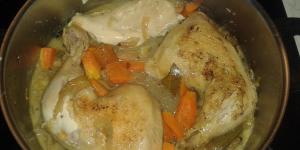
escabeche de pollo casero